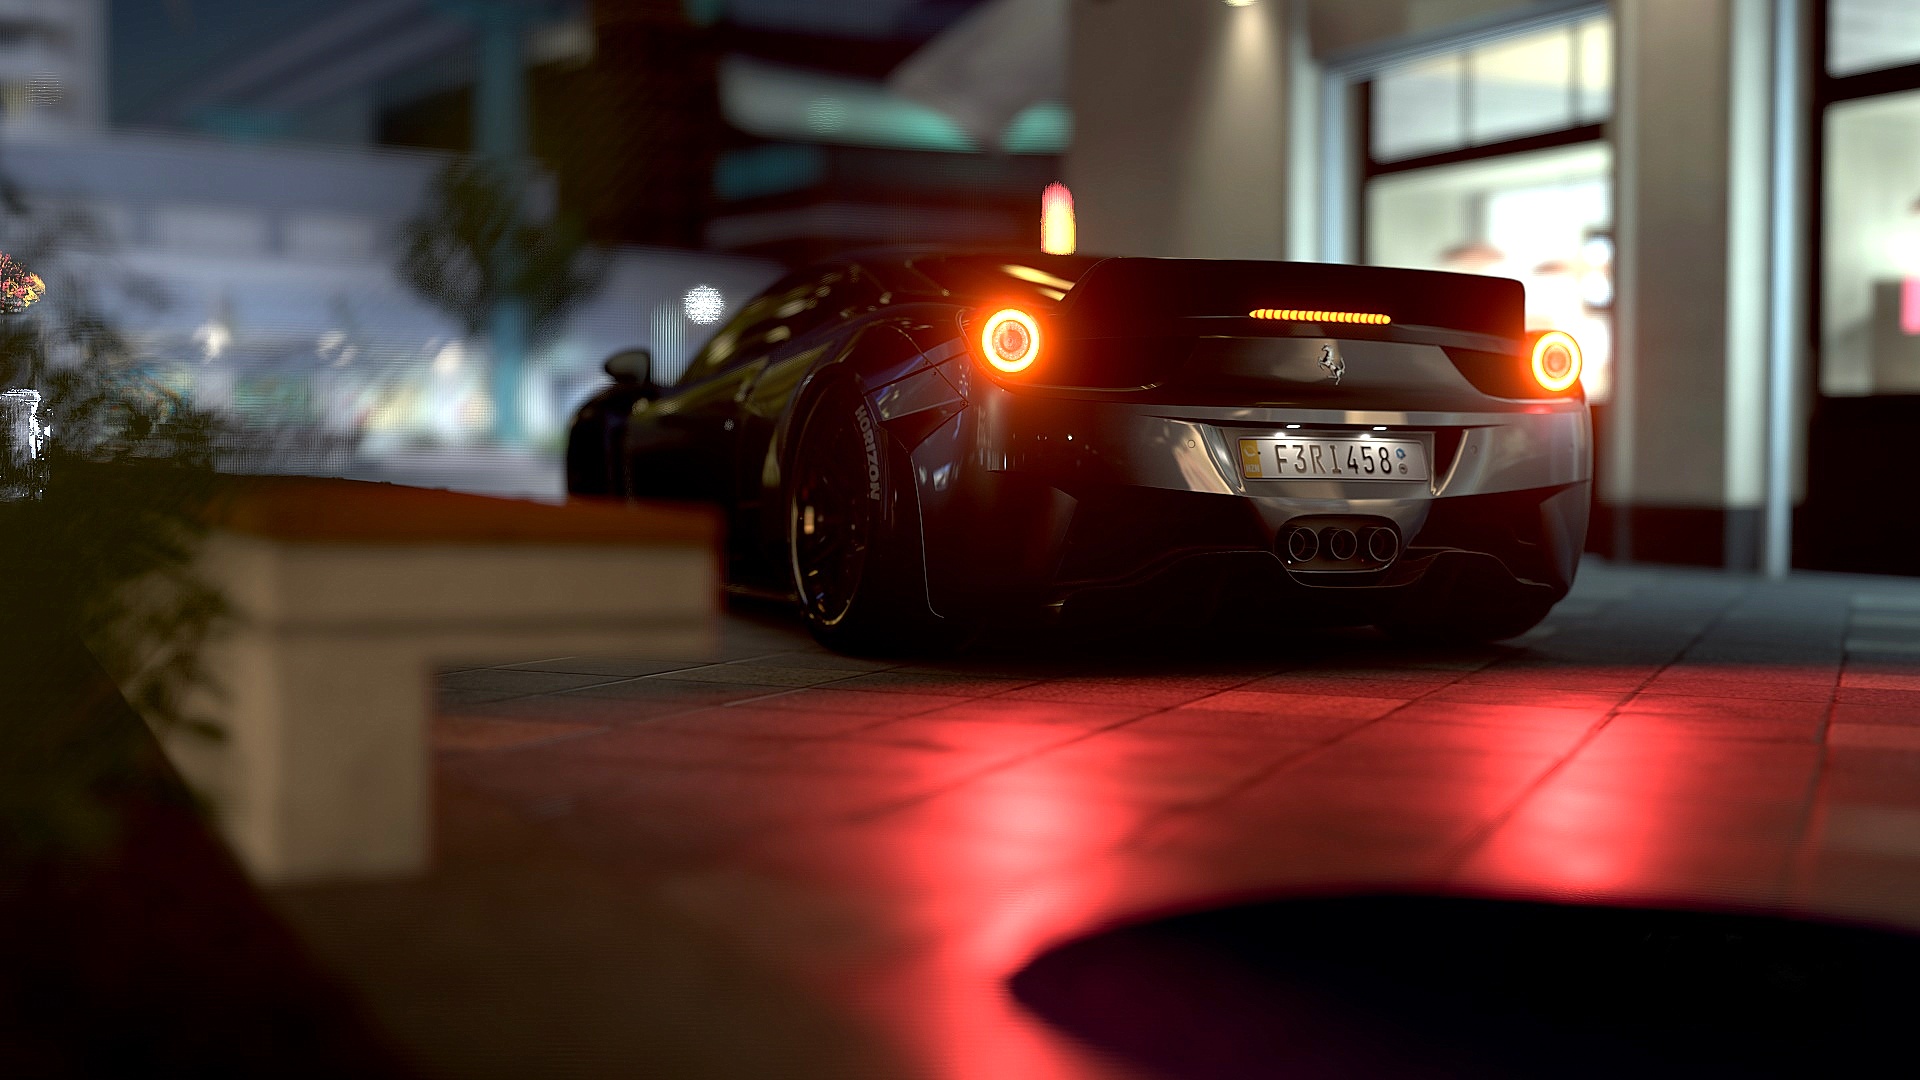
car, vehicle, sports car, supercar, screenshot, land vehicle, automobile make, automotive design, luxury vehicle